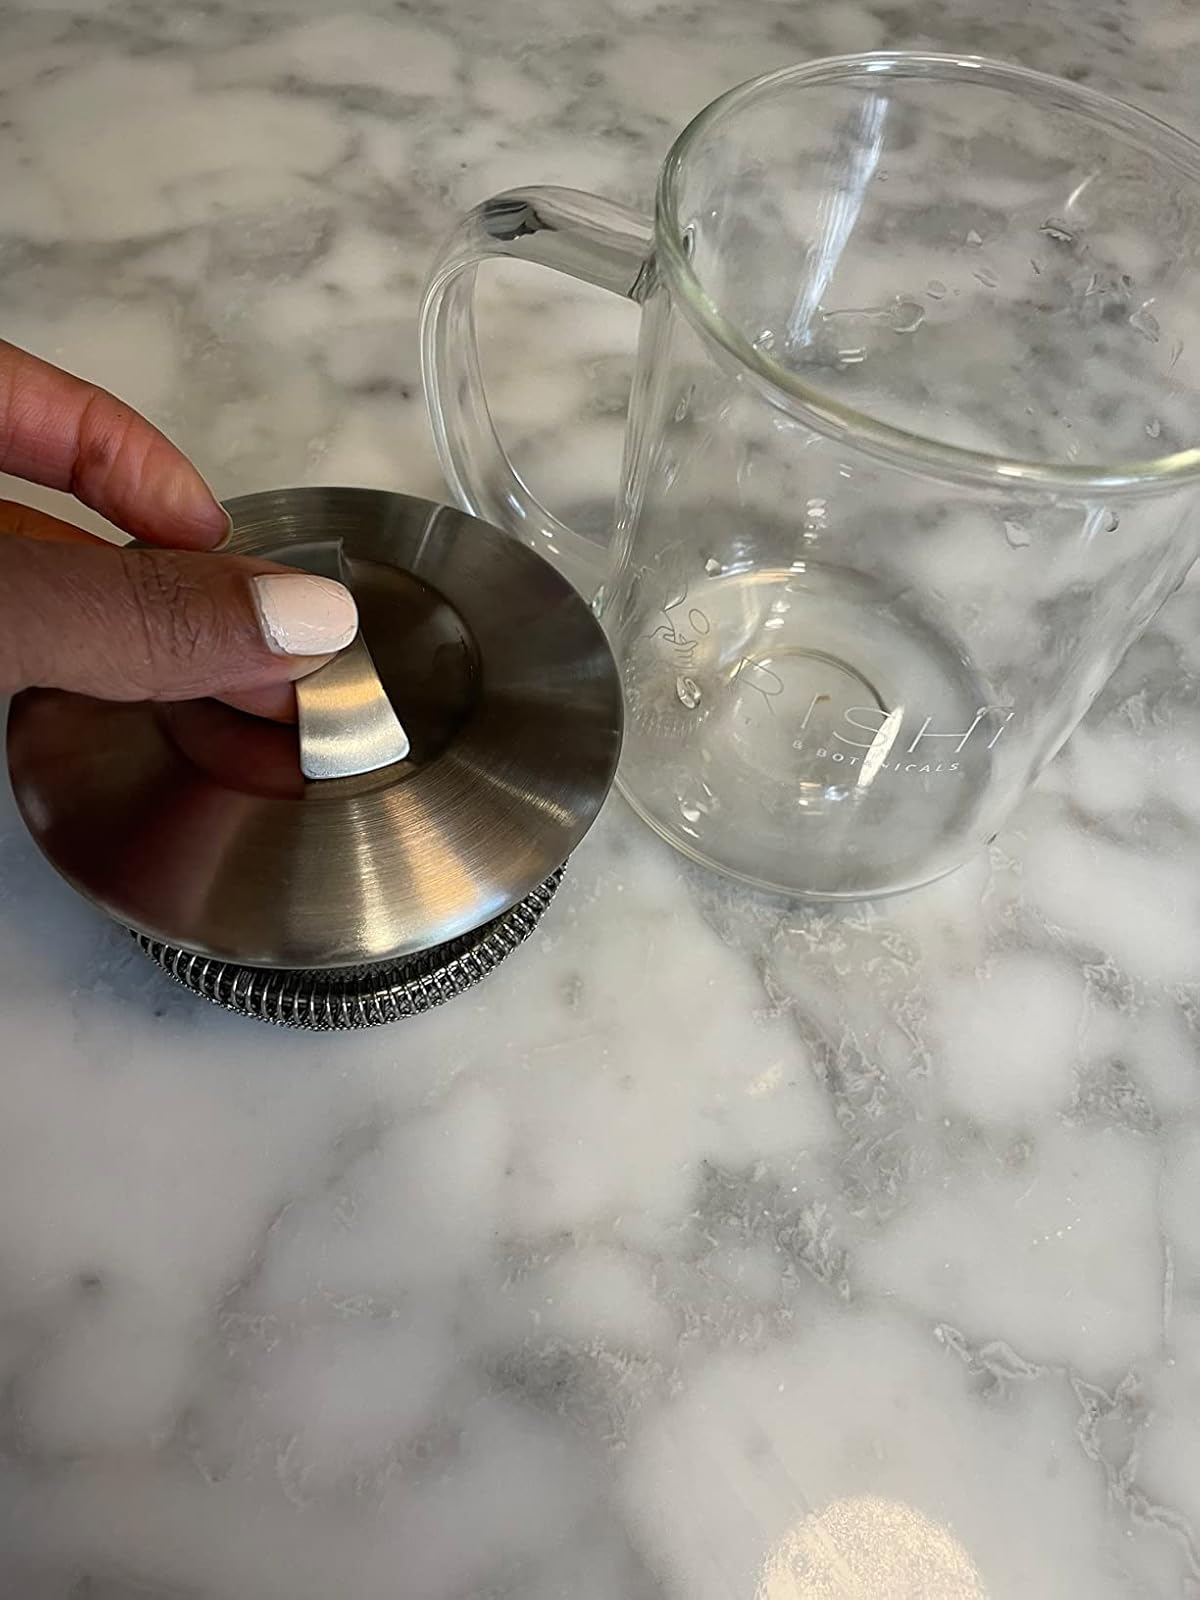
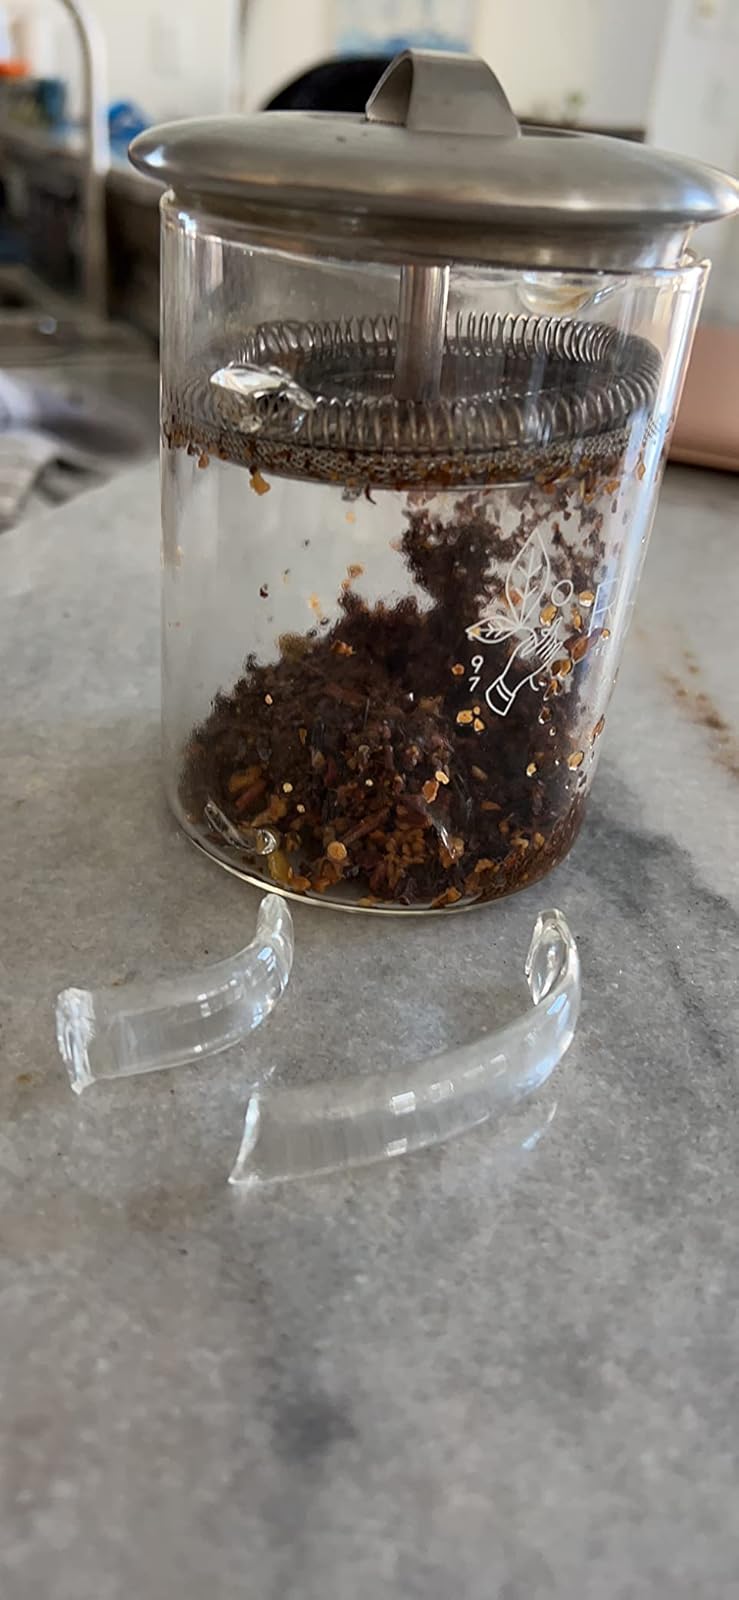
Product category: items_tea
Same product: yes